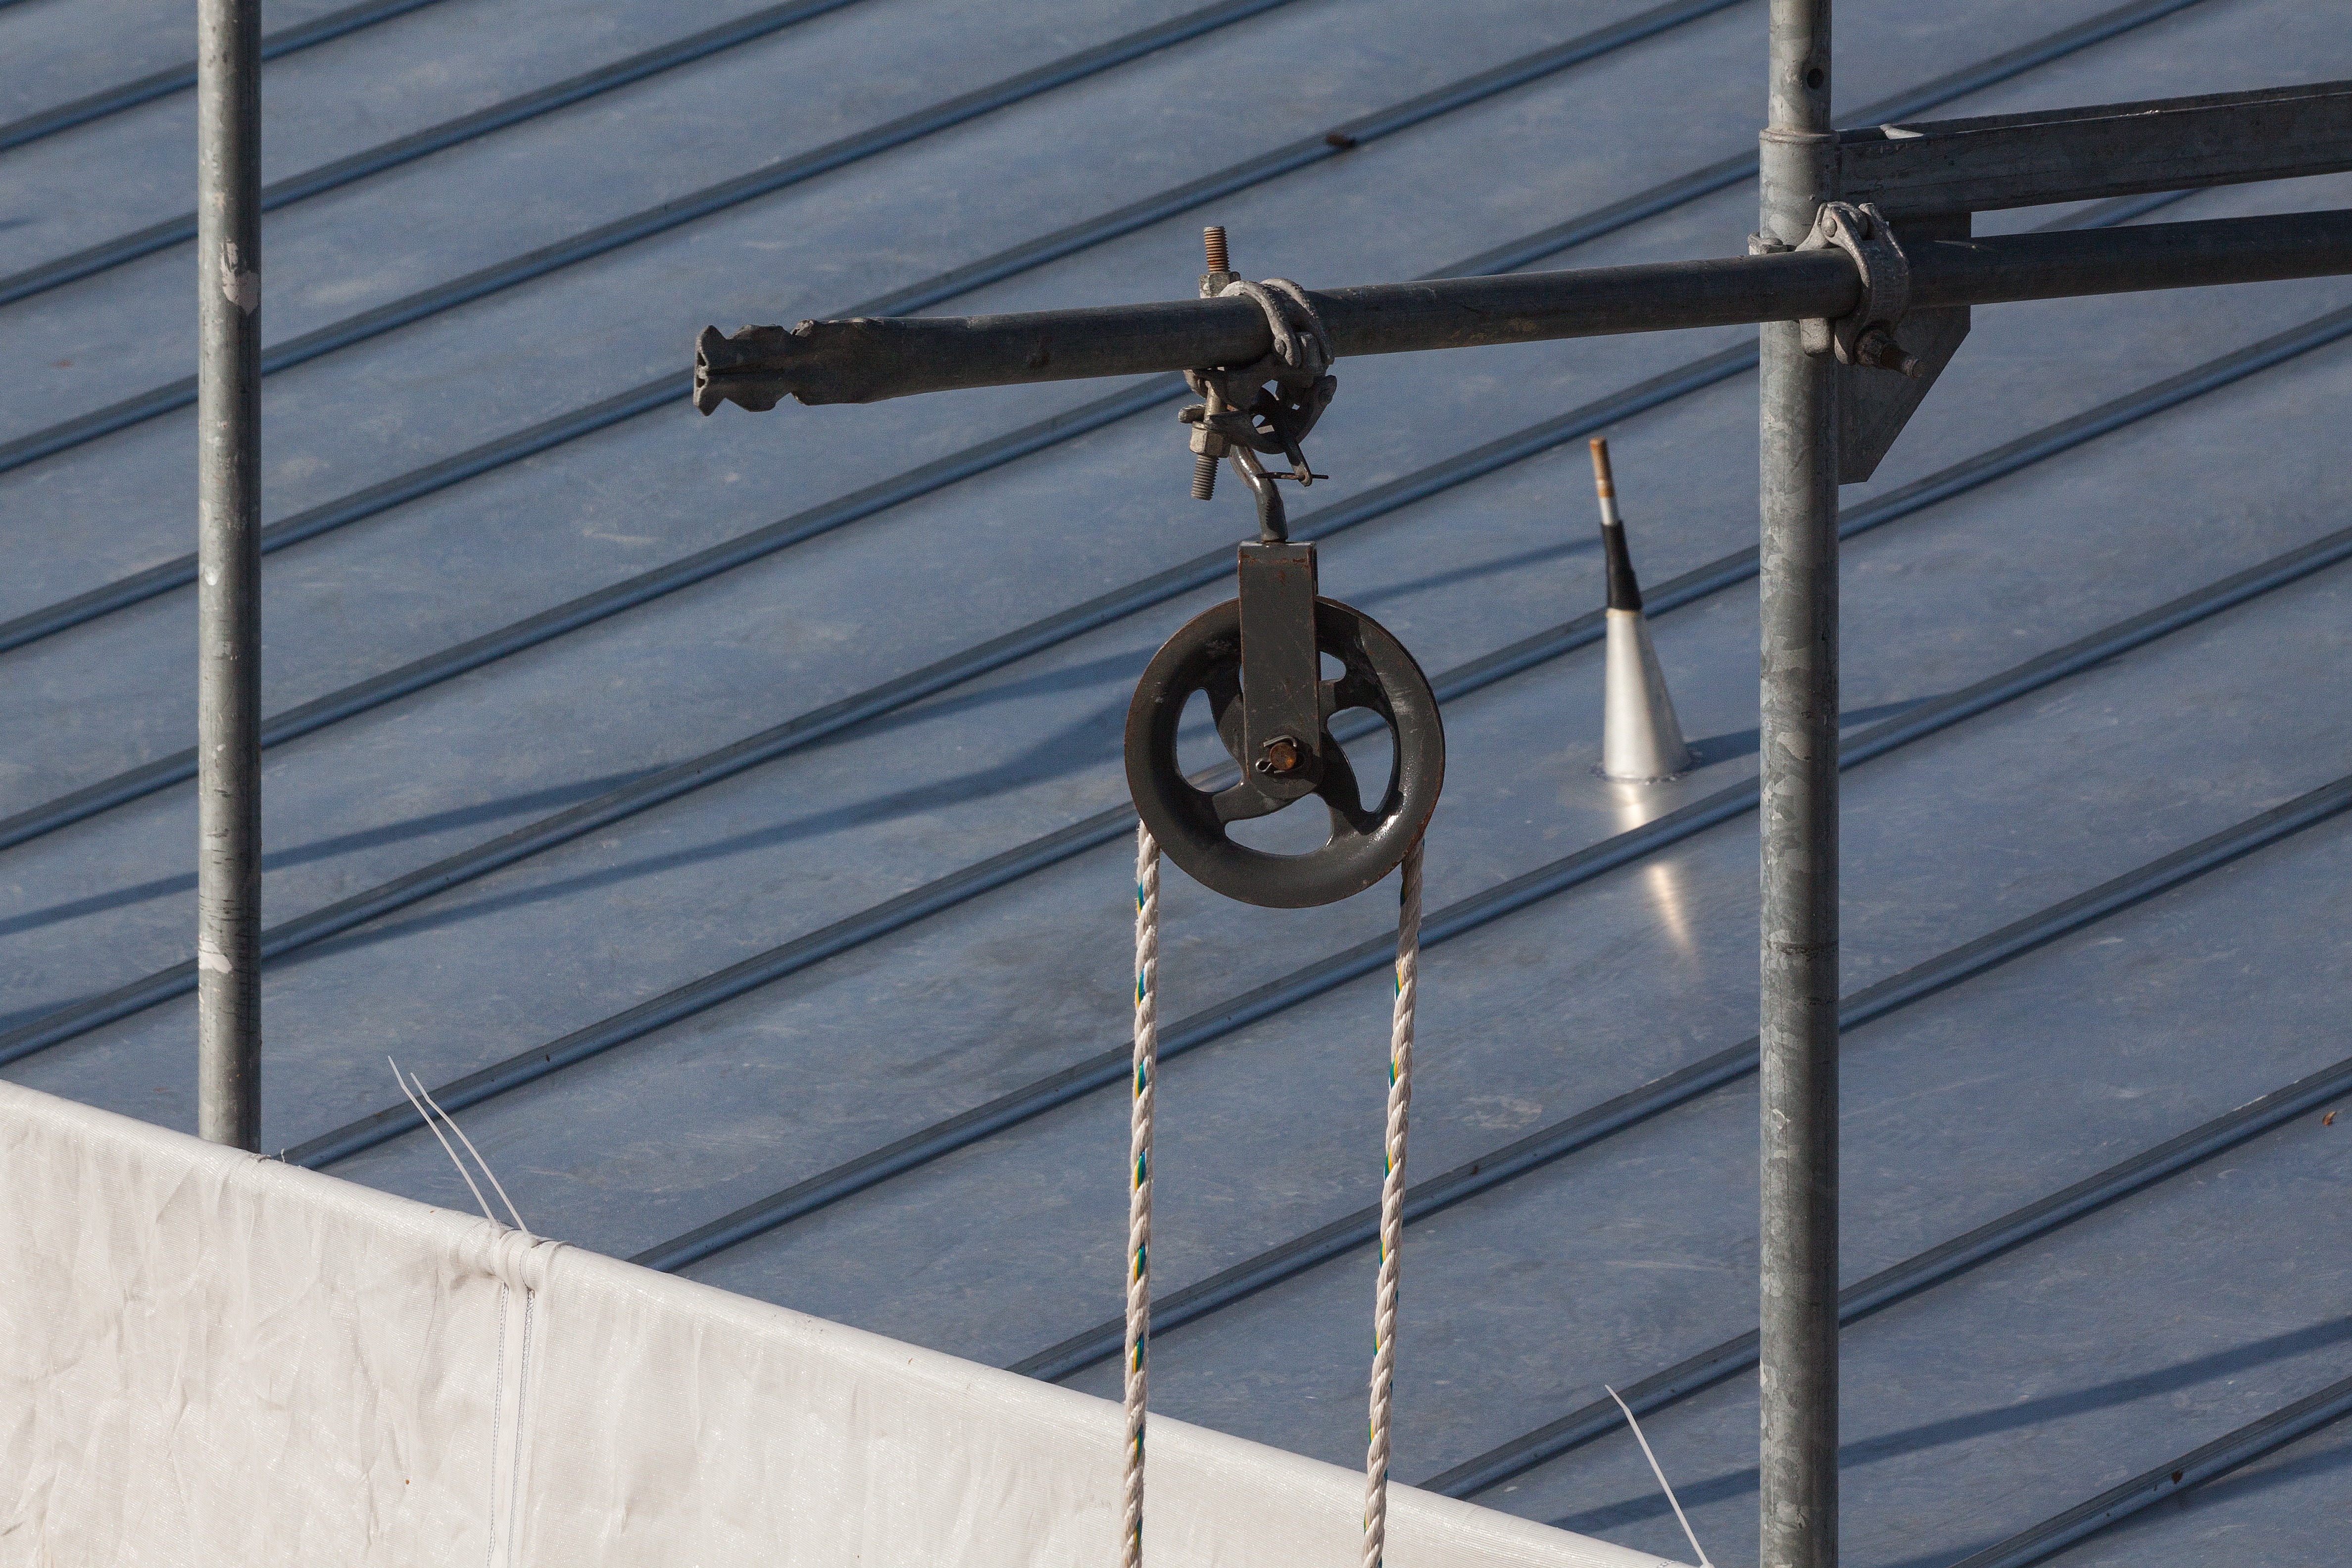
rope, window, roof, line, mast, metal, machine, blue, street light, lighting, light fixture, iron, scaffold, role, block and tackle, outdoor structure, moving of loads, static rope